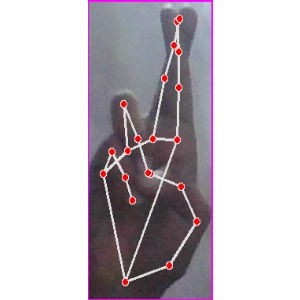
अक्षर: र